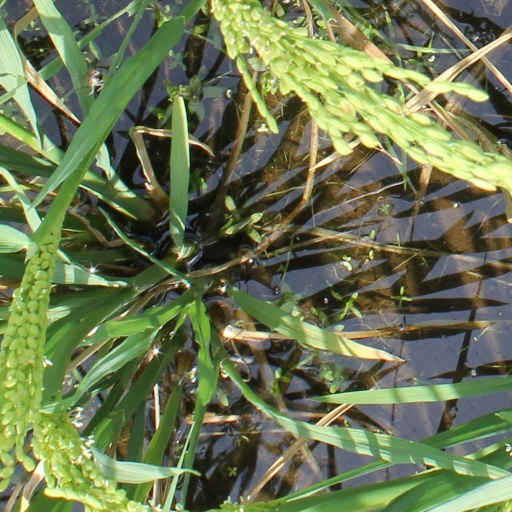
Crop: rice